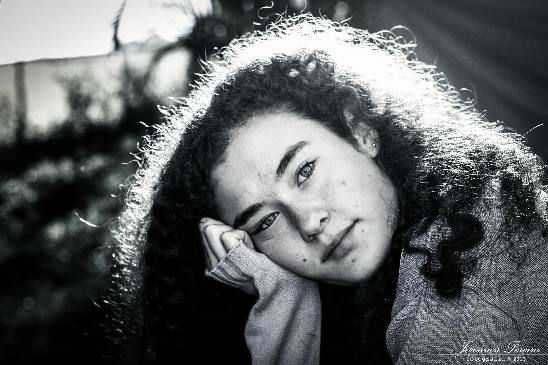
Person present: Yes